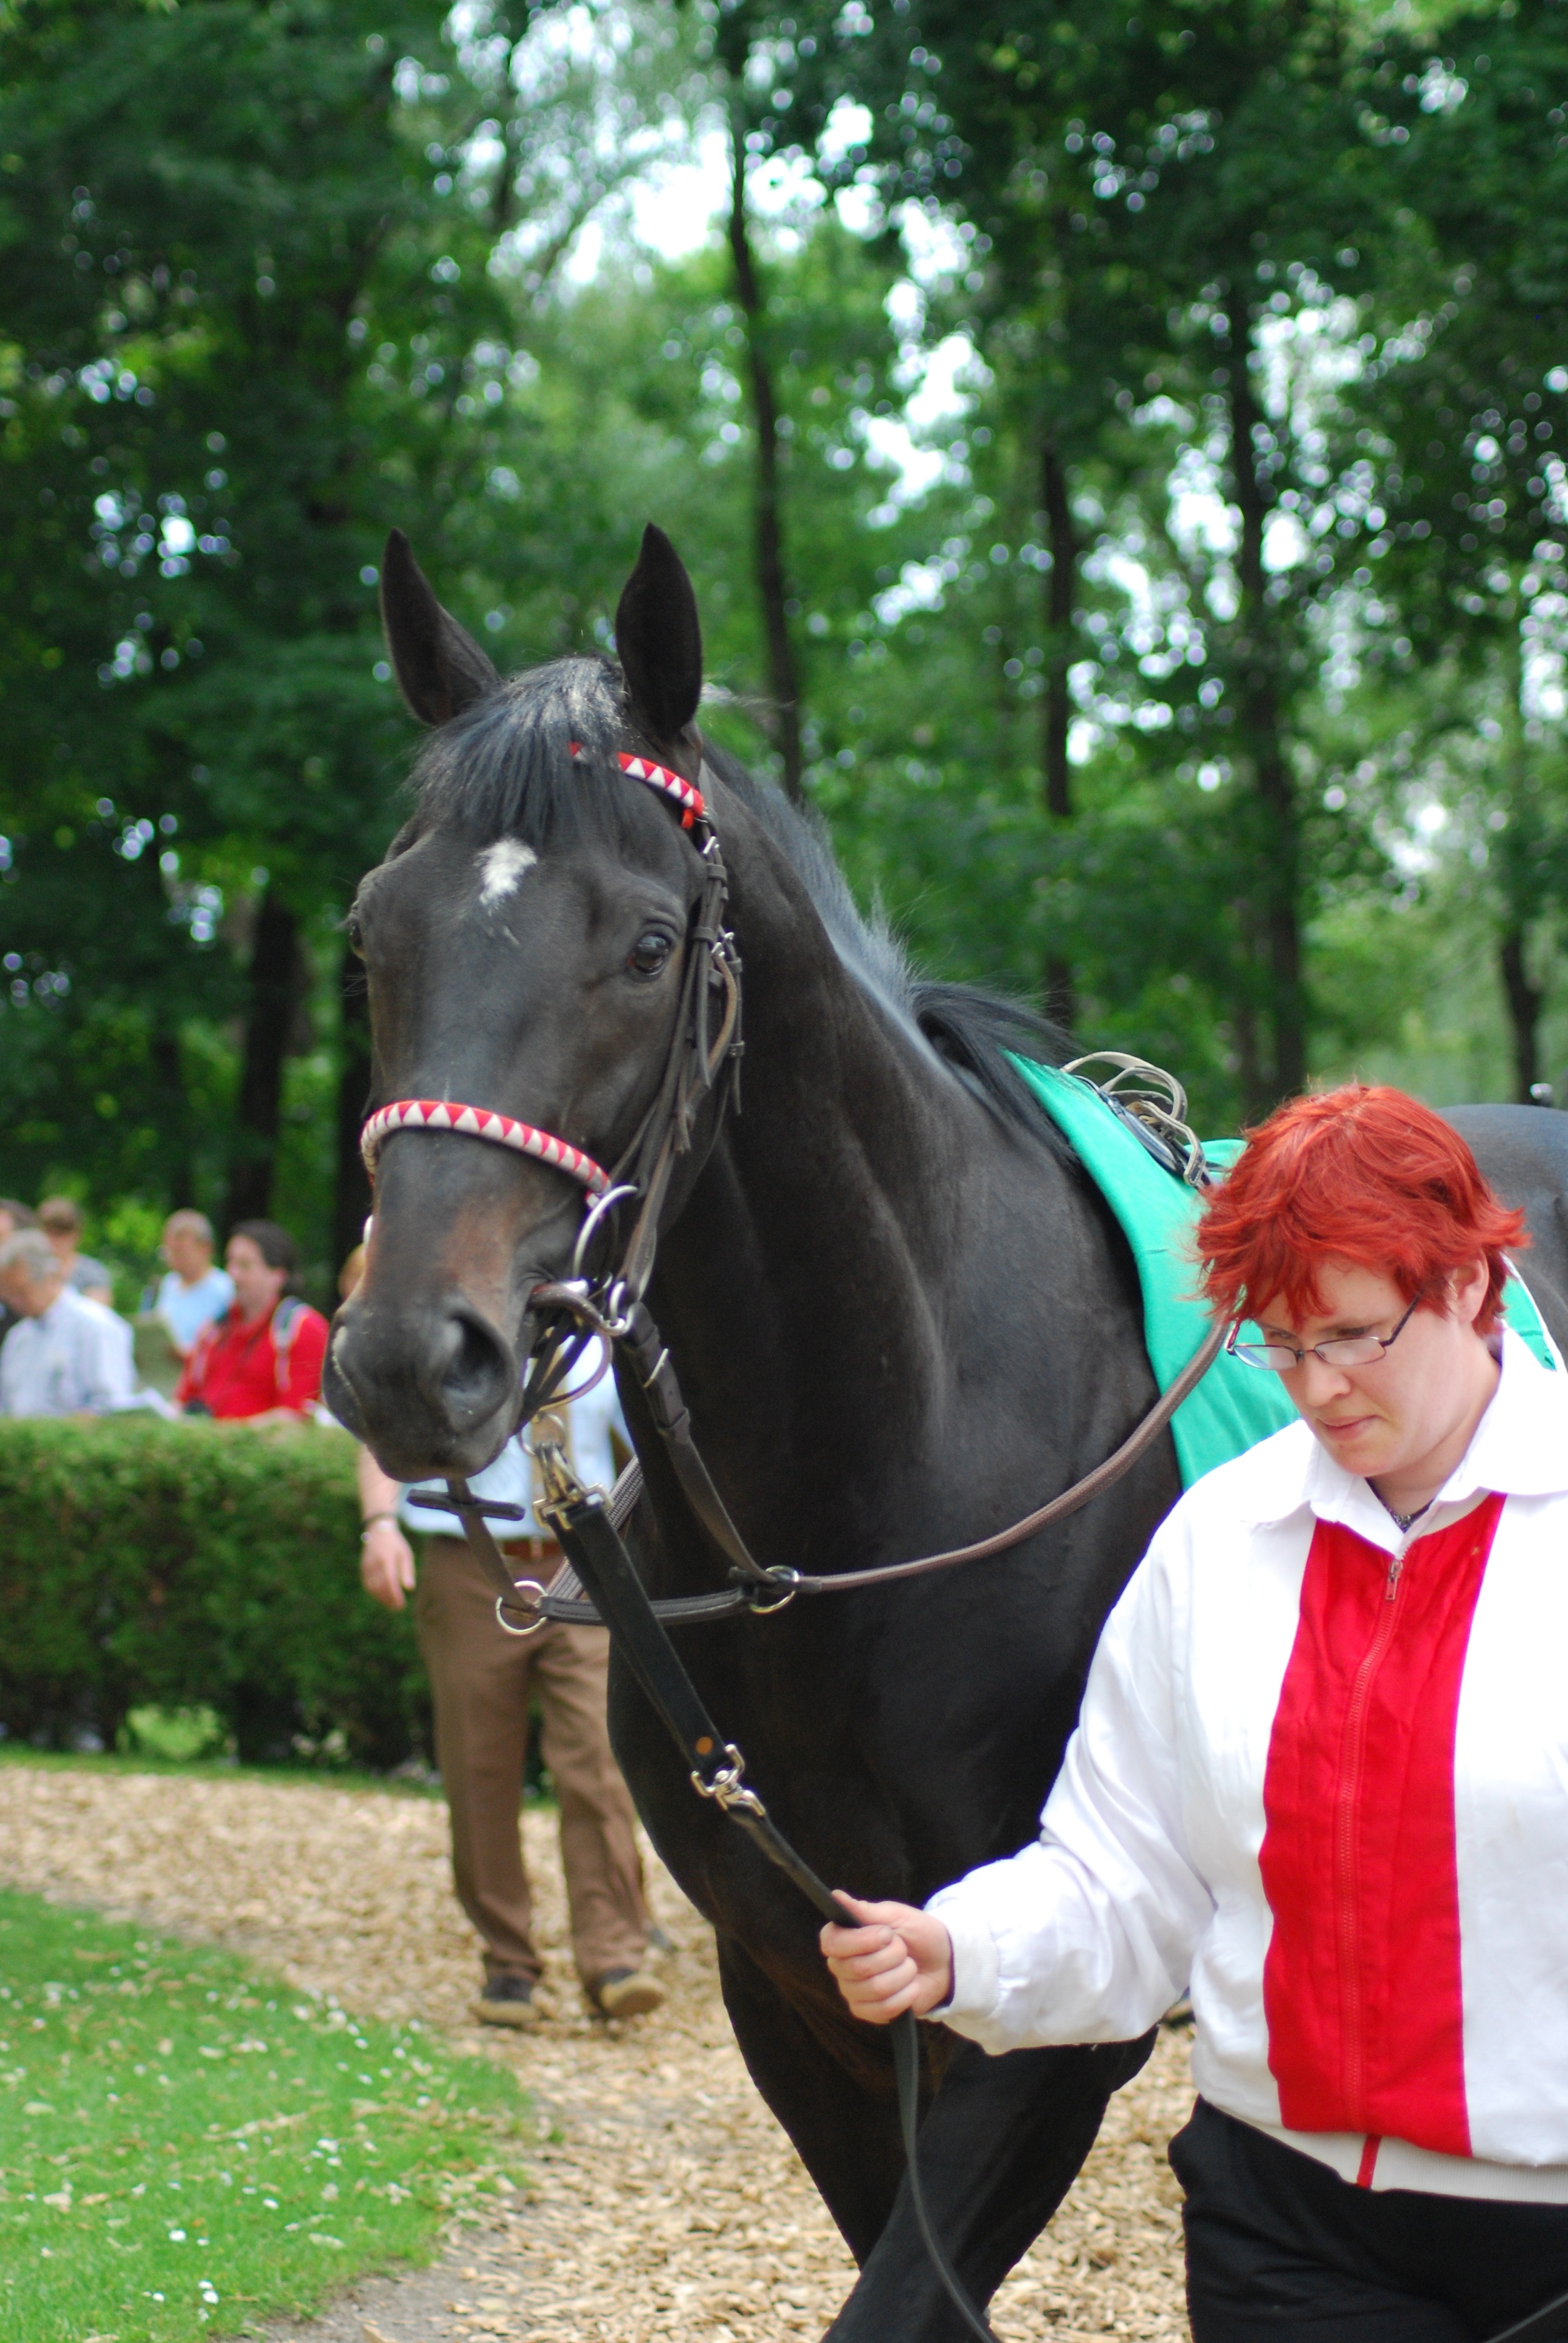
ring, horse, mammal, stallion, black, mare, rap, jockey, equestrianism, racehorse, eventing, horse like mammal, horse harness, animal sports, english riding, equestrian sport